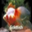
Label: aquarium_fish